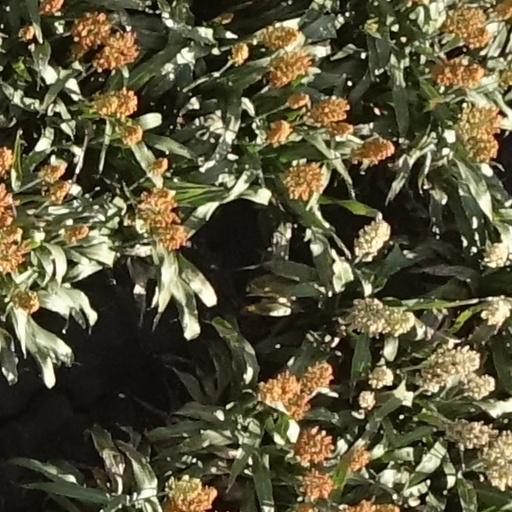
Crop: sorghum